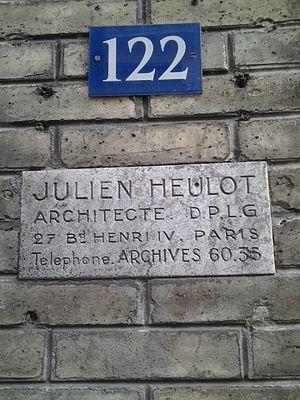
Plaque professionnelle de l'architecte Julien HEULOT. Boulevard de Champigny, 122 (ex 82) - St Maur des Fossés (94).
Pendant plus d'un demi-siècle, de 1912 à 1963, le préfixe des numéros de téléphone de Paris et d'une grande partie de sa banlieue est un nom de lieu ou de personne. Avec l'apparition de l'automatique en 1928, on compose sur le cadran les trois premières lettres de l'indicatif suivies de deux nombres de deux chiffres.